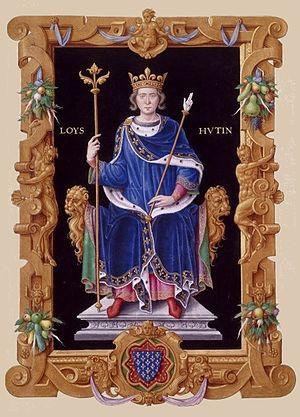
L'ordonnance ou édit de mars 1685 sur les esclaves des îles de l'Amérique est promulguée en mars 1685 par le roi de France Louis XIV. Elle fut préparée dans le cadre du vaste processus de législation royale, principalement en matière religieuse, animé sous le règne de Louis XIV par Jean-Baptiste Colbert, et poursuivi par son fils homonyme, le marquis de Seignelay qui s'illustra, quelques mois plus tard, par la promulgation de l'Edit de Fontainebleau qui révoque l'édit de Nantes.
L’abolition de l'esclavage consiste à interdire juridiquement l'esclavage. Des exemples ponctuels et localisés d'affranchissement, l'interdiction légale de l'esclavage, étendue à toutes les catégories de population.